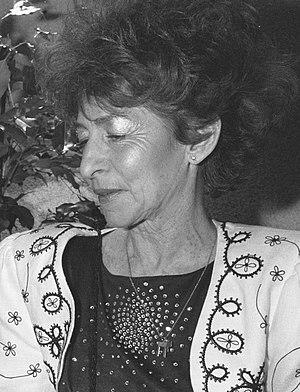
Auschwitz est le plus grand complexe concentrationnaire du Troisième Reich, à la fois camp de concentration et camp d'extermination. Il est situé dans la province de Silésie, à une cinquantaine de kilomètres à l'ouest de Cracovie, sur le territoire des localités d'Oświęcim et de Brzezinka, annexées au Reich après l'invasion de la Pologne en septembre 1939.